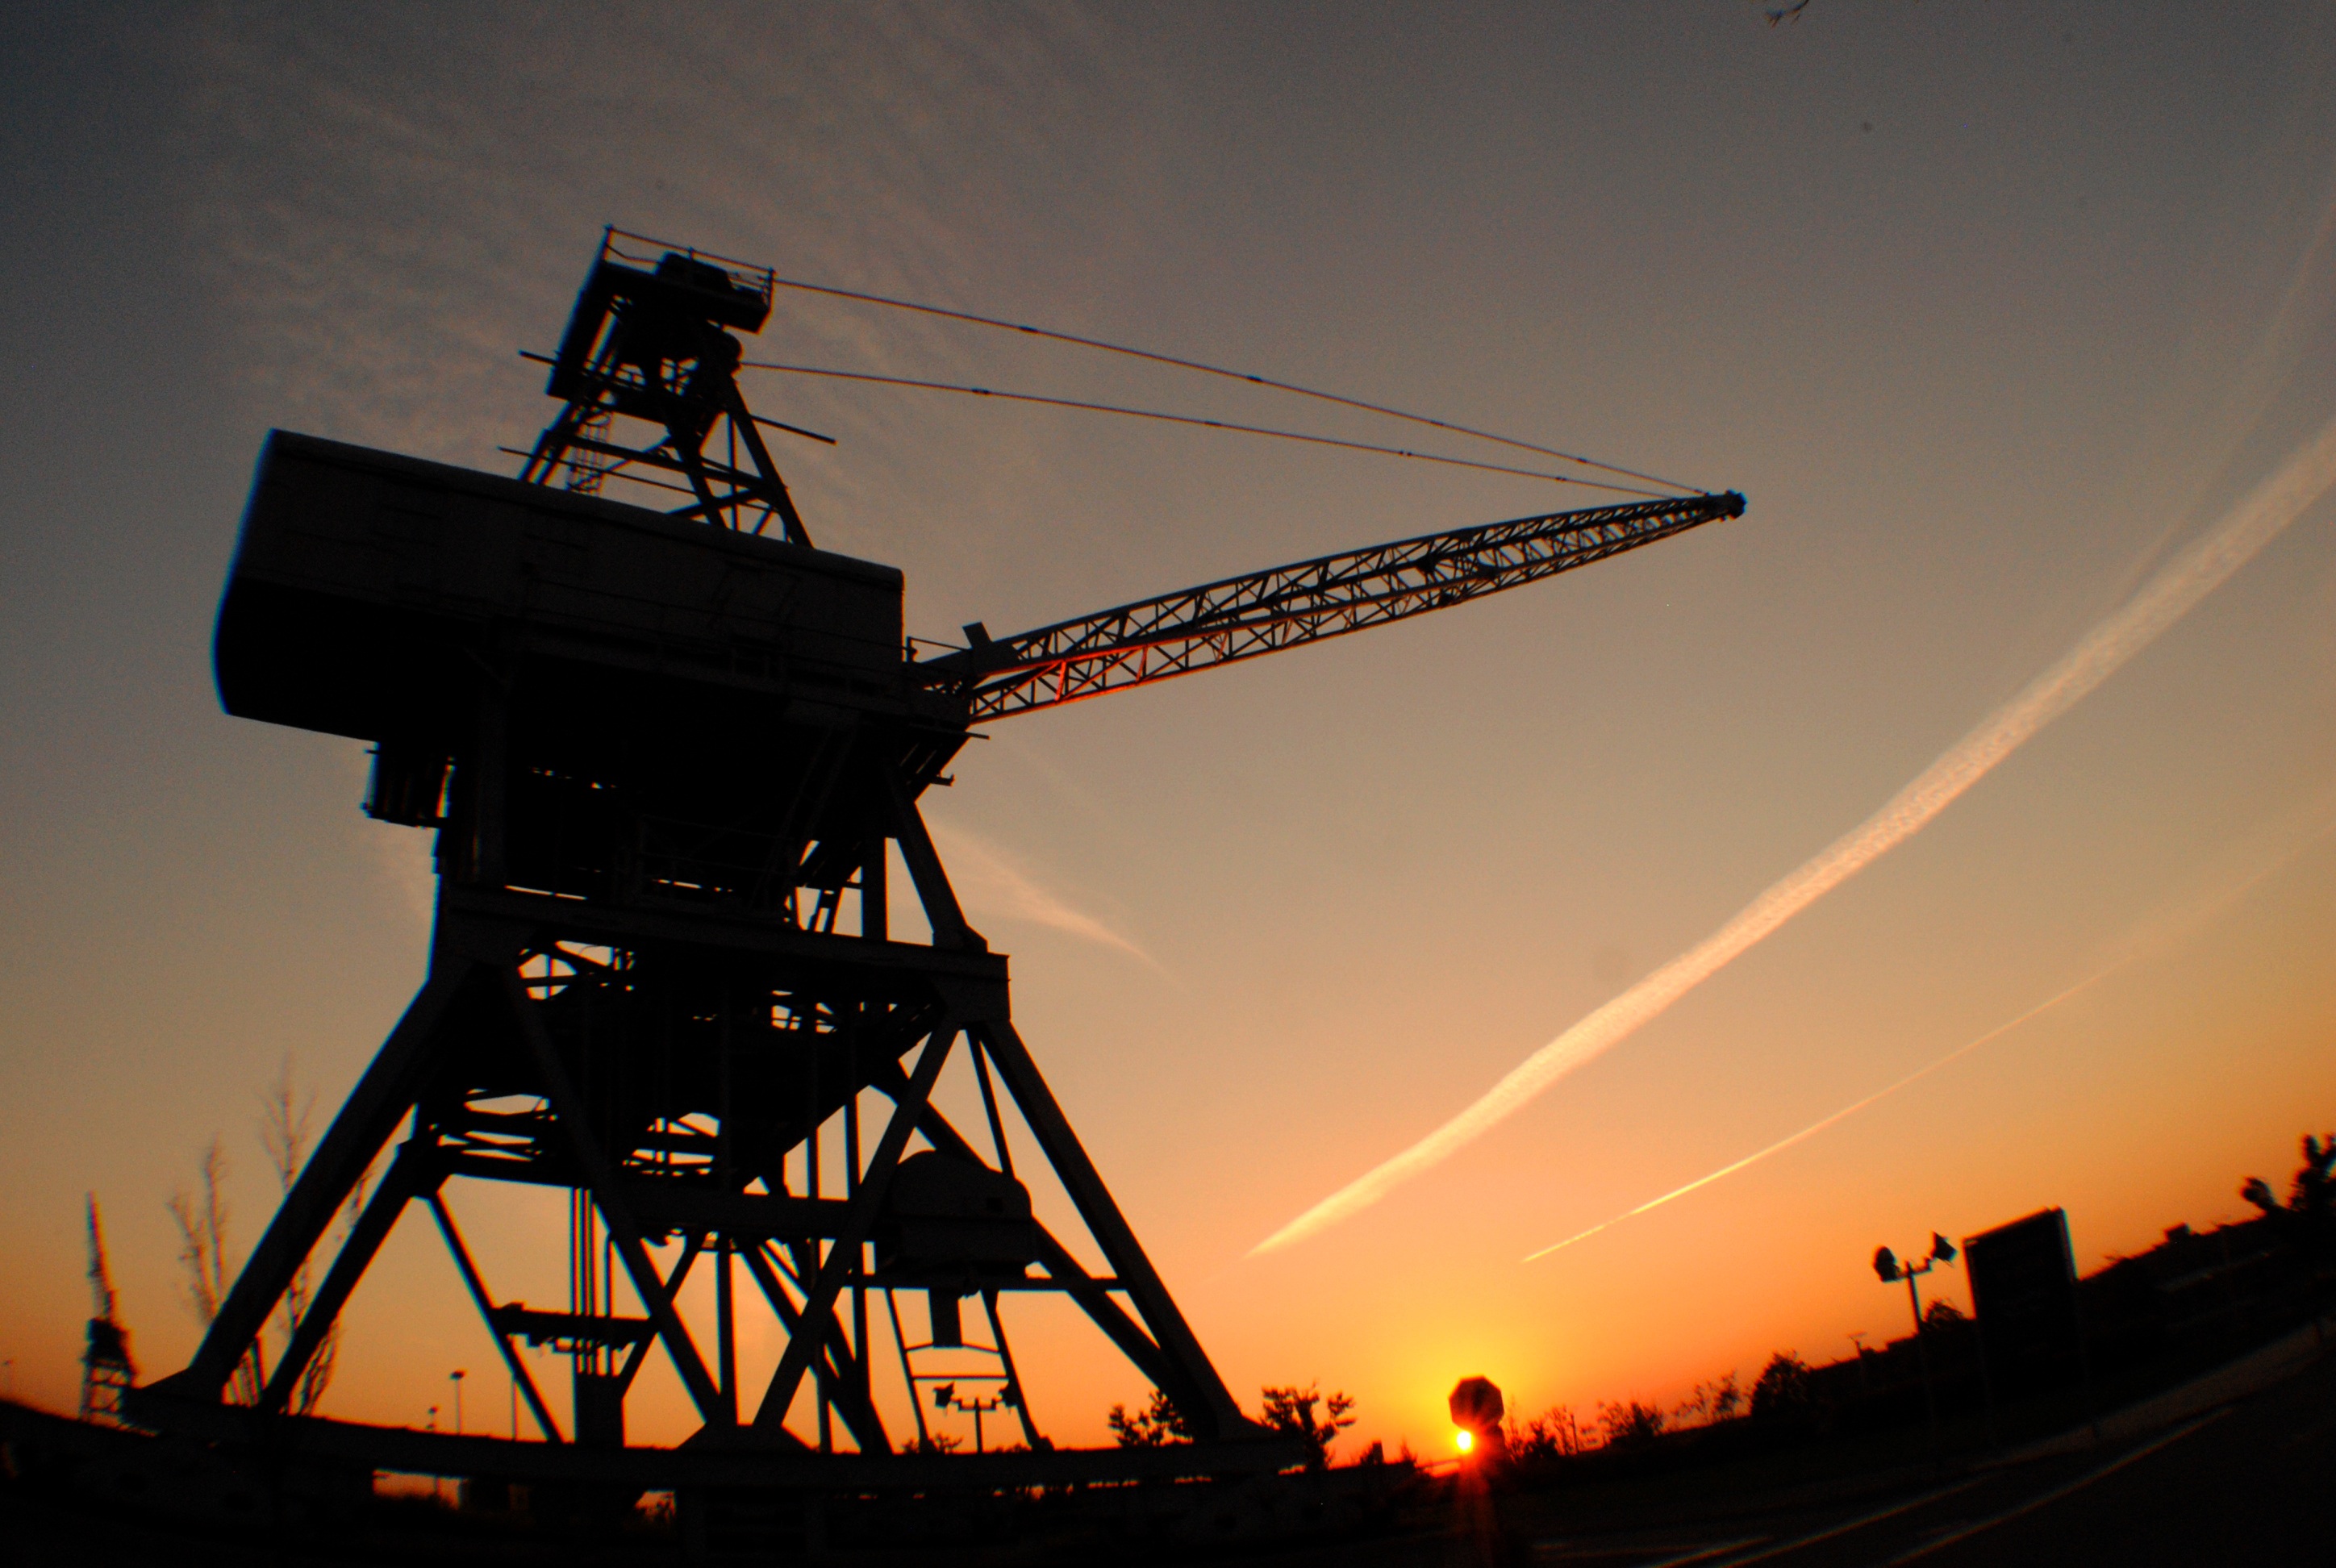
sunset, bridge, city, urban, manhattan, aircraft, evening, vehicle, aviation, brooklyn, new, york, atmosphere of earth